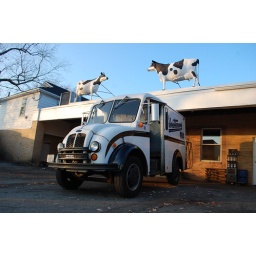
Christiansen's Dairy, North Providence RI. They still deliver milk in glass bottles using a fleet of Divco trucks.